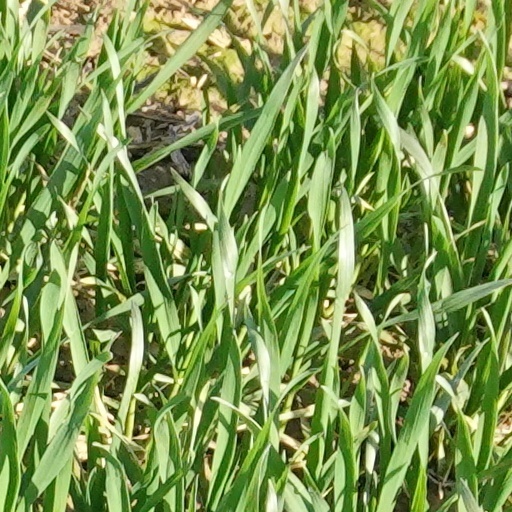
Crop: wheat